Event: Ecuador Earthquake
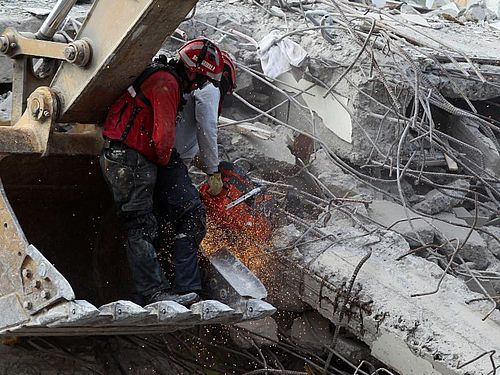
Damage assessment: damage